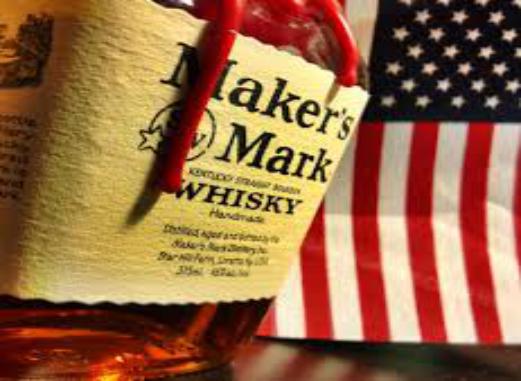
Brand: Maker's Mark
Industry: Food